NASA Astronaut Group 21

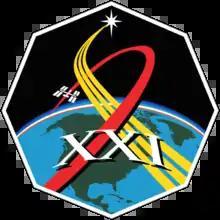
Patch

A requirement for selection to the astronaut program is to have United States citizenship and a degree in science, engineering or math. In addition, three years of professional experience for non-pilots and at least 1000 hours of jet flight time for pilots is required. Community service is an advantage. Lastly, applicants must be able to pass the NASA flight physical. The selection process takes approximately 18 months.